Port St. Lucie, Florida

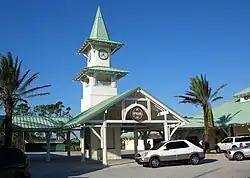
The PGA Village golf complex is in the Veranda neighborhood.

According to the United States Census Bureau, the city has a total area of , of which (1.50%) are covered by water.